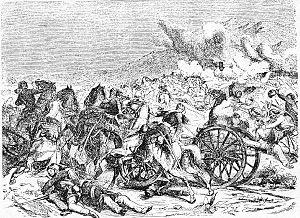
La Bataille de Grahovo est une bataille ayant opposé les forces monténégrines du grand-duc Mirko Petrović-Njegoš à l'armée ottomane à Grahovo, entre le 4 mai 1858 et le 13 mai 1858. Prélude à la guerre d'indépendance du Monténégro en 1862 et 1875-1878, elle se termina par une humiliante défaite ottomane.